Ivanhoe (opera)

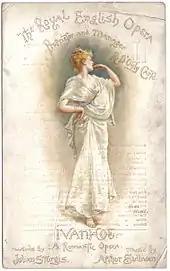
First night souvenir programme cover

Ivanhoe, pale and weak from his wounds, thinks of his love for Rowena, and falls asleep. Rebecca, who is in love with Ivanhoe, enters to tend him. When they hear distant trumpets, Rebecca goes to a window and describes the unfolding battle to the frustrated Ivanhoe, who complains that he is unable to participate. Ulrica sets the castle on fire. Sir Brian enters and carries off Rebecca. Ivanhoe is unable to protect her. At the last minute, King Richard enters the chamber and rescues Ivanhoe from the conflagration.